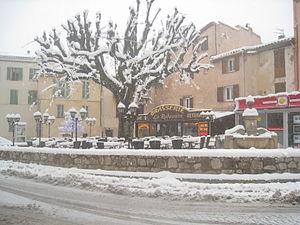
Saint-Vallier-de-Thiey sous la neige le 11 février 2010
Saint-Vallier-de-Thiey est une commune française située dans le département des Alpes-Maritimes en région Provence-Alpes-Côte d'Azur. Ses habitants sont appelés les Vallerois. Par décret du 17 mai 1957, Journal officiel du 22 mai 1957 avec effet au 23 mai 1957, Saint-Vallier devient Saint-Vallier-de-Thiey.